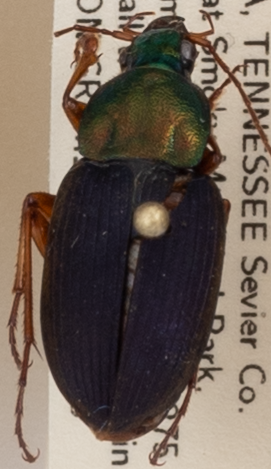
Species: Chlaenius emarginatus
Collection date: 2019-08-06
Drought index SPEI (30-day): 1.69
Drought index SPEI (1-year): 2.09
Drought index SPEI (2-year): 2.09